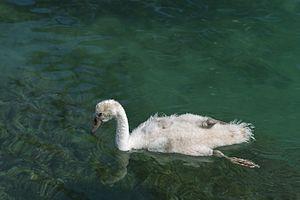
Cygnus olor (Cygne tuberculé)
Le Cygne tuberculé ou Cygne muet est une espèce d'oiseaux de la famille des anatidés. Le premier nom de l'animal provient de la bosse qu'il a sur le bec, appelée tubercule, et le second du fait qu'il émet de rares cris plutôt de faible puissance.